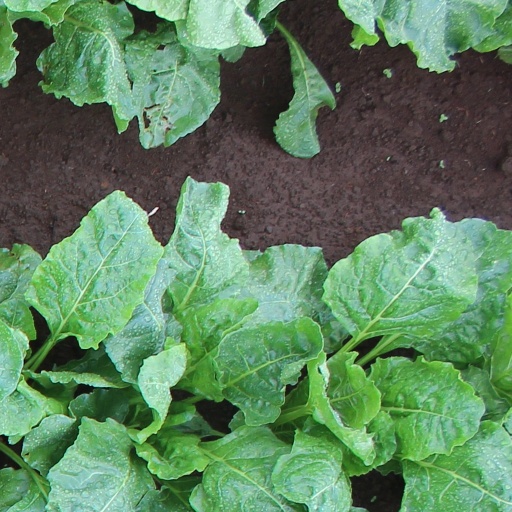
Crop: sugar beet